Miriam (short story)

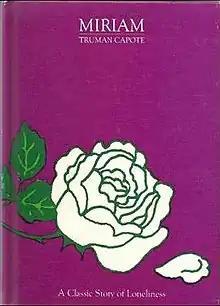
First edition in solo book form published by Creative Education, Inc.

"Miriam" is a horror fiction short story written by Truman Capote. It was originally published in the June 1945 issue of "Mademoiselle." "Miriam" was one of Capote's first published short stories, and in 1946 it earned an O. Henry Award in the category Best First-Published Story.